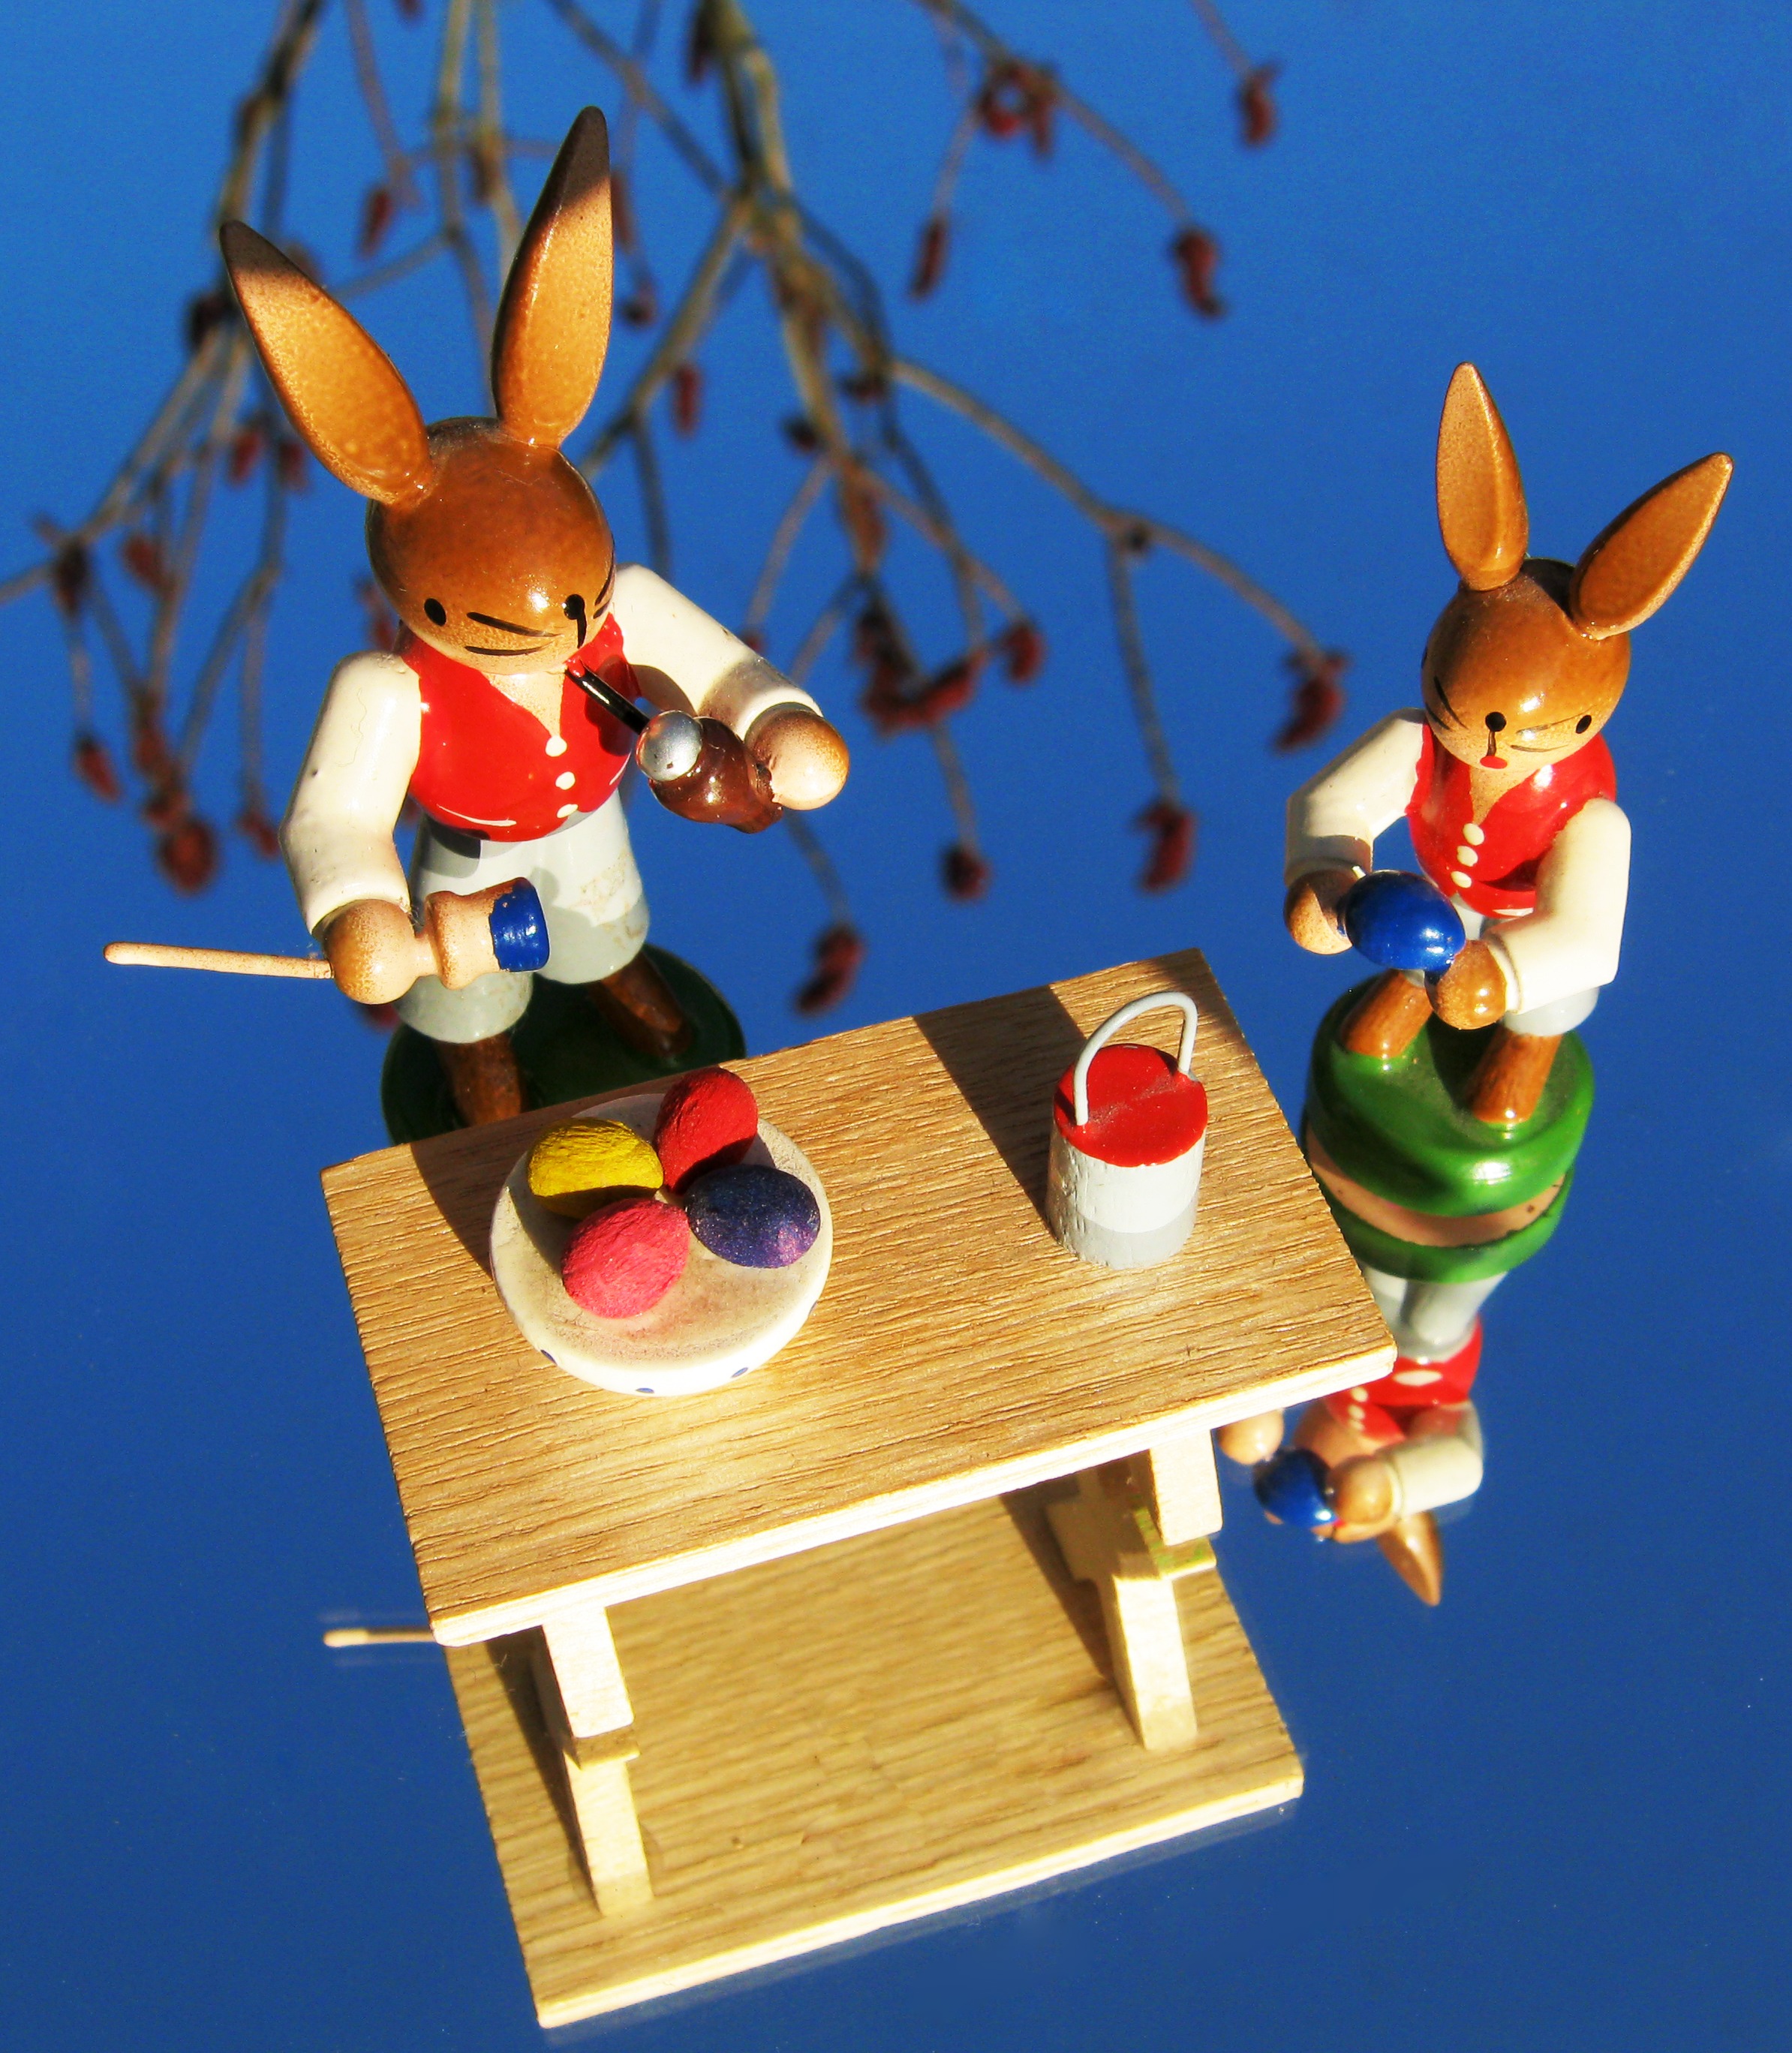
brush, spring, paint, toy, figurine, easter, figures, easter bunny, screenshot